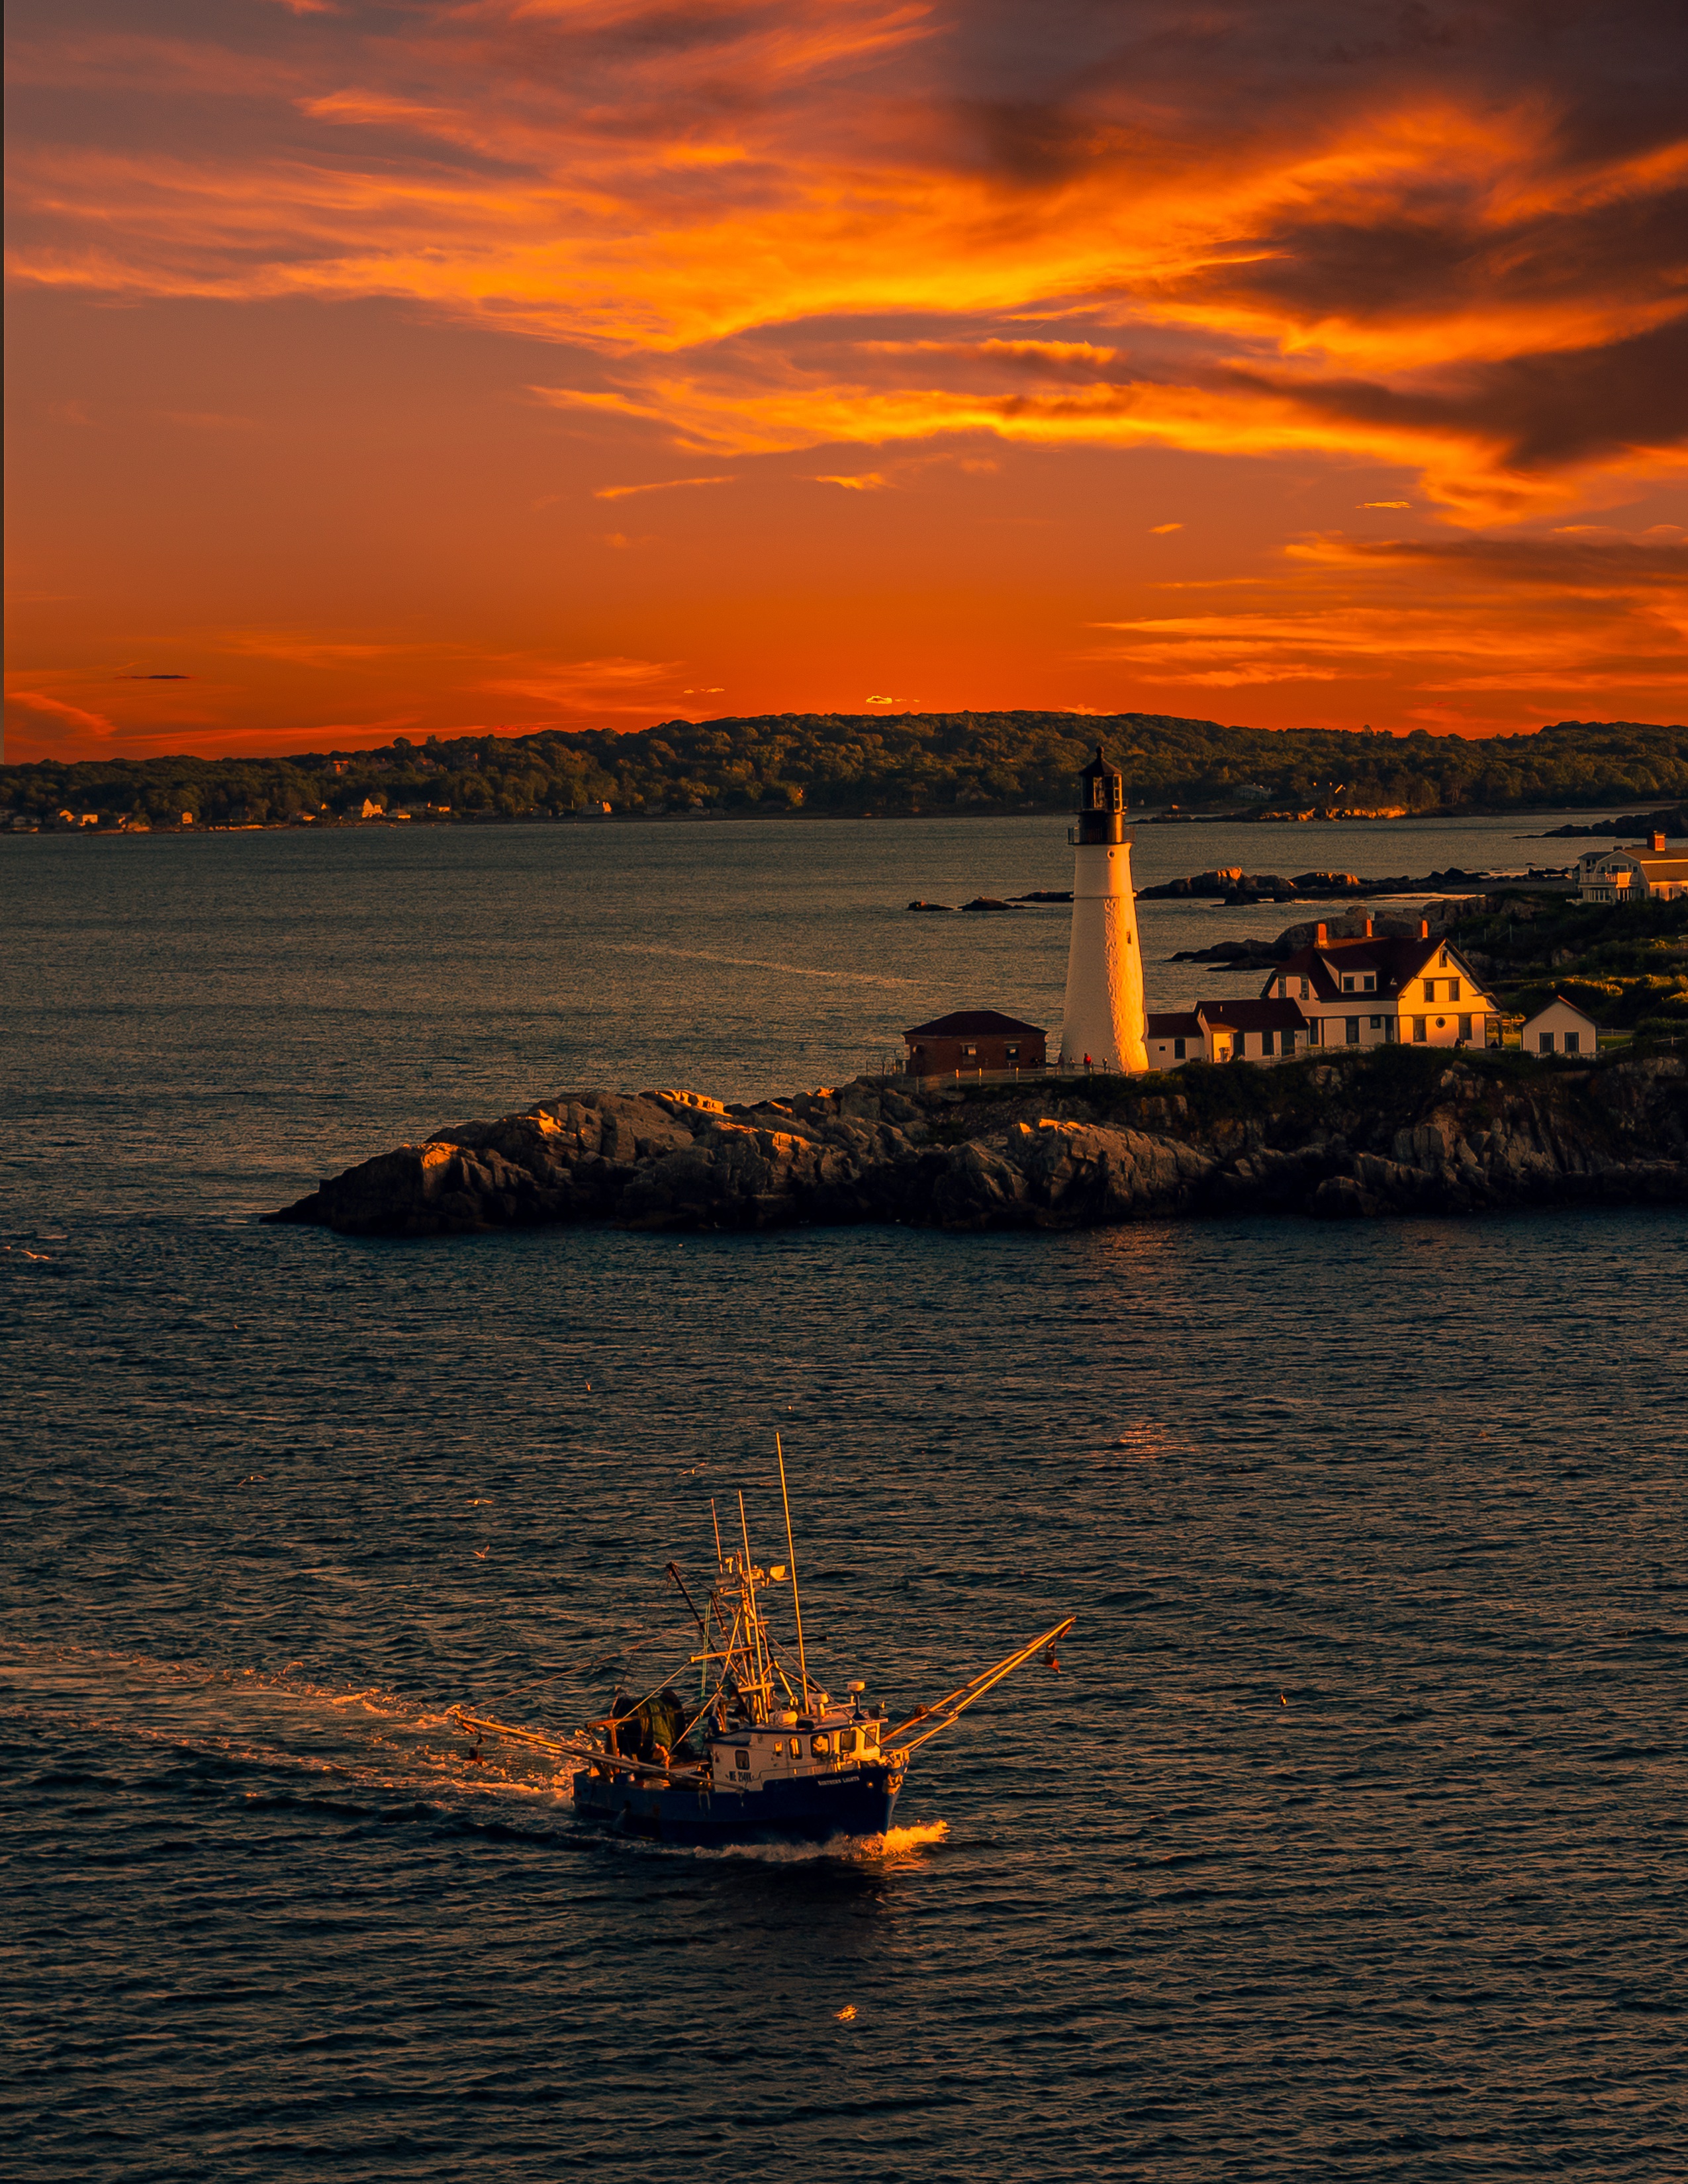
natural, water, sky, cloud, lighthouse, boat, afterglow, watercraft, dusk, sunset, body of water, sunlight, tower, sunrise, lake, landscape, horizon, vehicle, red sky at morning, waterway, boats and boating equipment and supplies, calm, shore, reflection, natural landscape, sound, evening, building, ocean, coast, dawn, beacon, ship, city, sun, water transportation, reservoir, channel, inlet, bay, wave, loch, heat, recreation, sea, sailboat, wind wave, rock, lake district, river